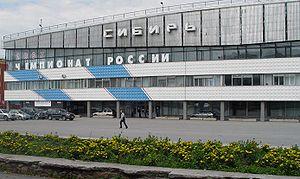
Le Palais des sports de glace Sibir est une salle omnisports de Novossibirsk en Russie. Il a été construit en 1991.